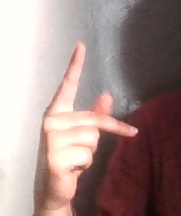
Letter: dha